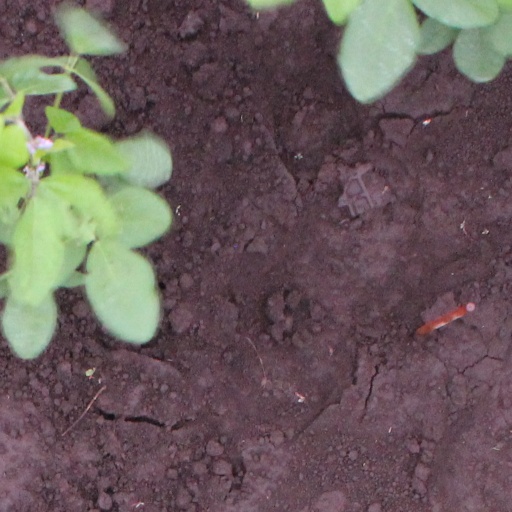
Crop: soybean